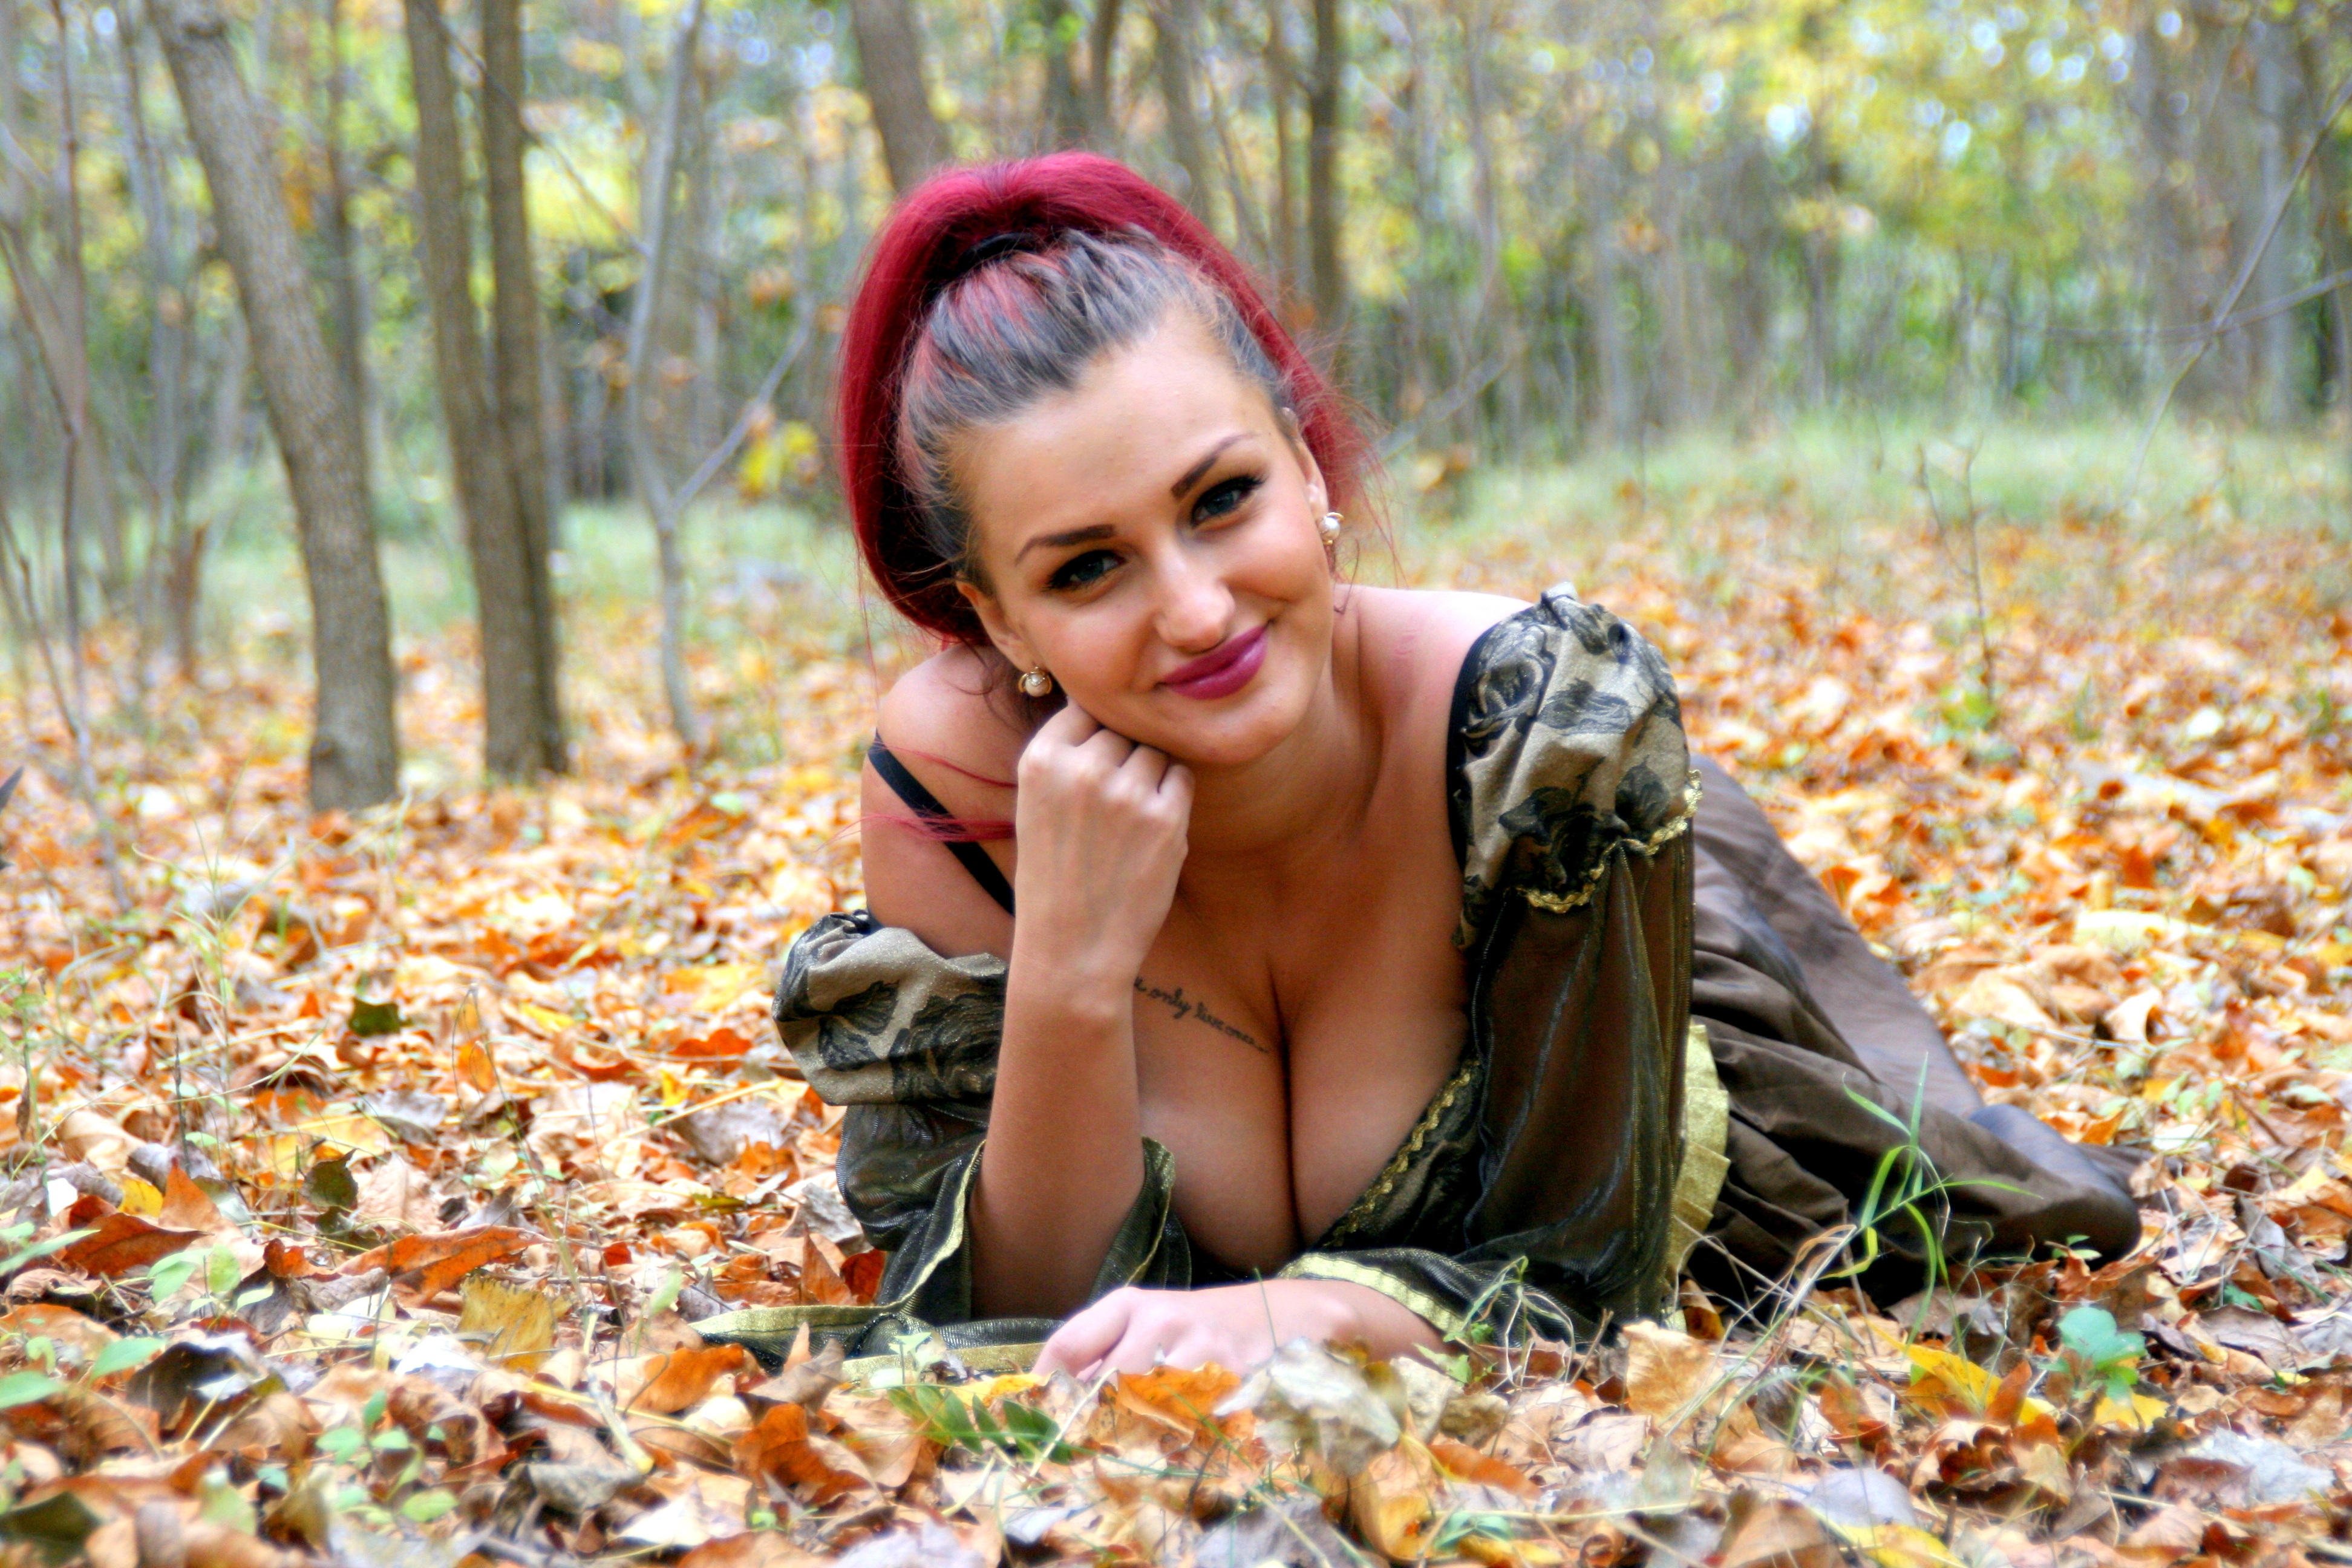
tree, nature, forest, grass, person, people, plant, girl, photography, sunlight, leaf, flower, spring, autumn, child, yellow, season, red hair, leaves, toddler, beauty, princess, woodland, habitat, photo shoot, portrait photography